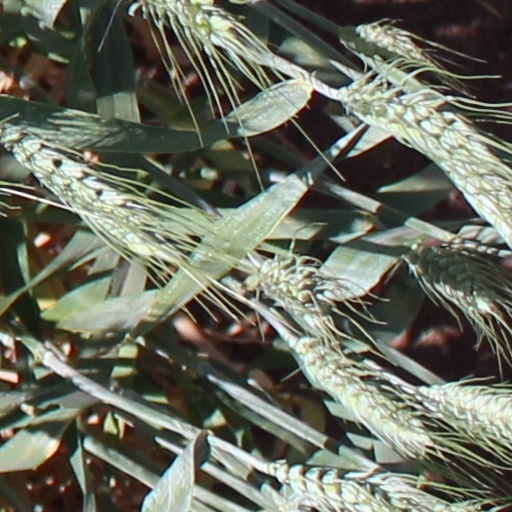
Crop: wheat